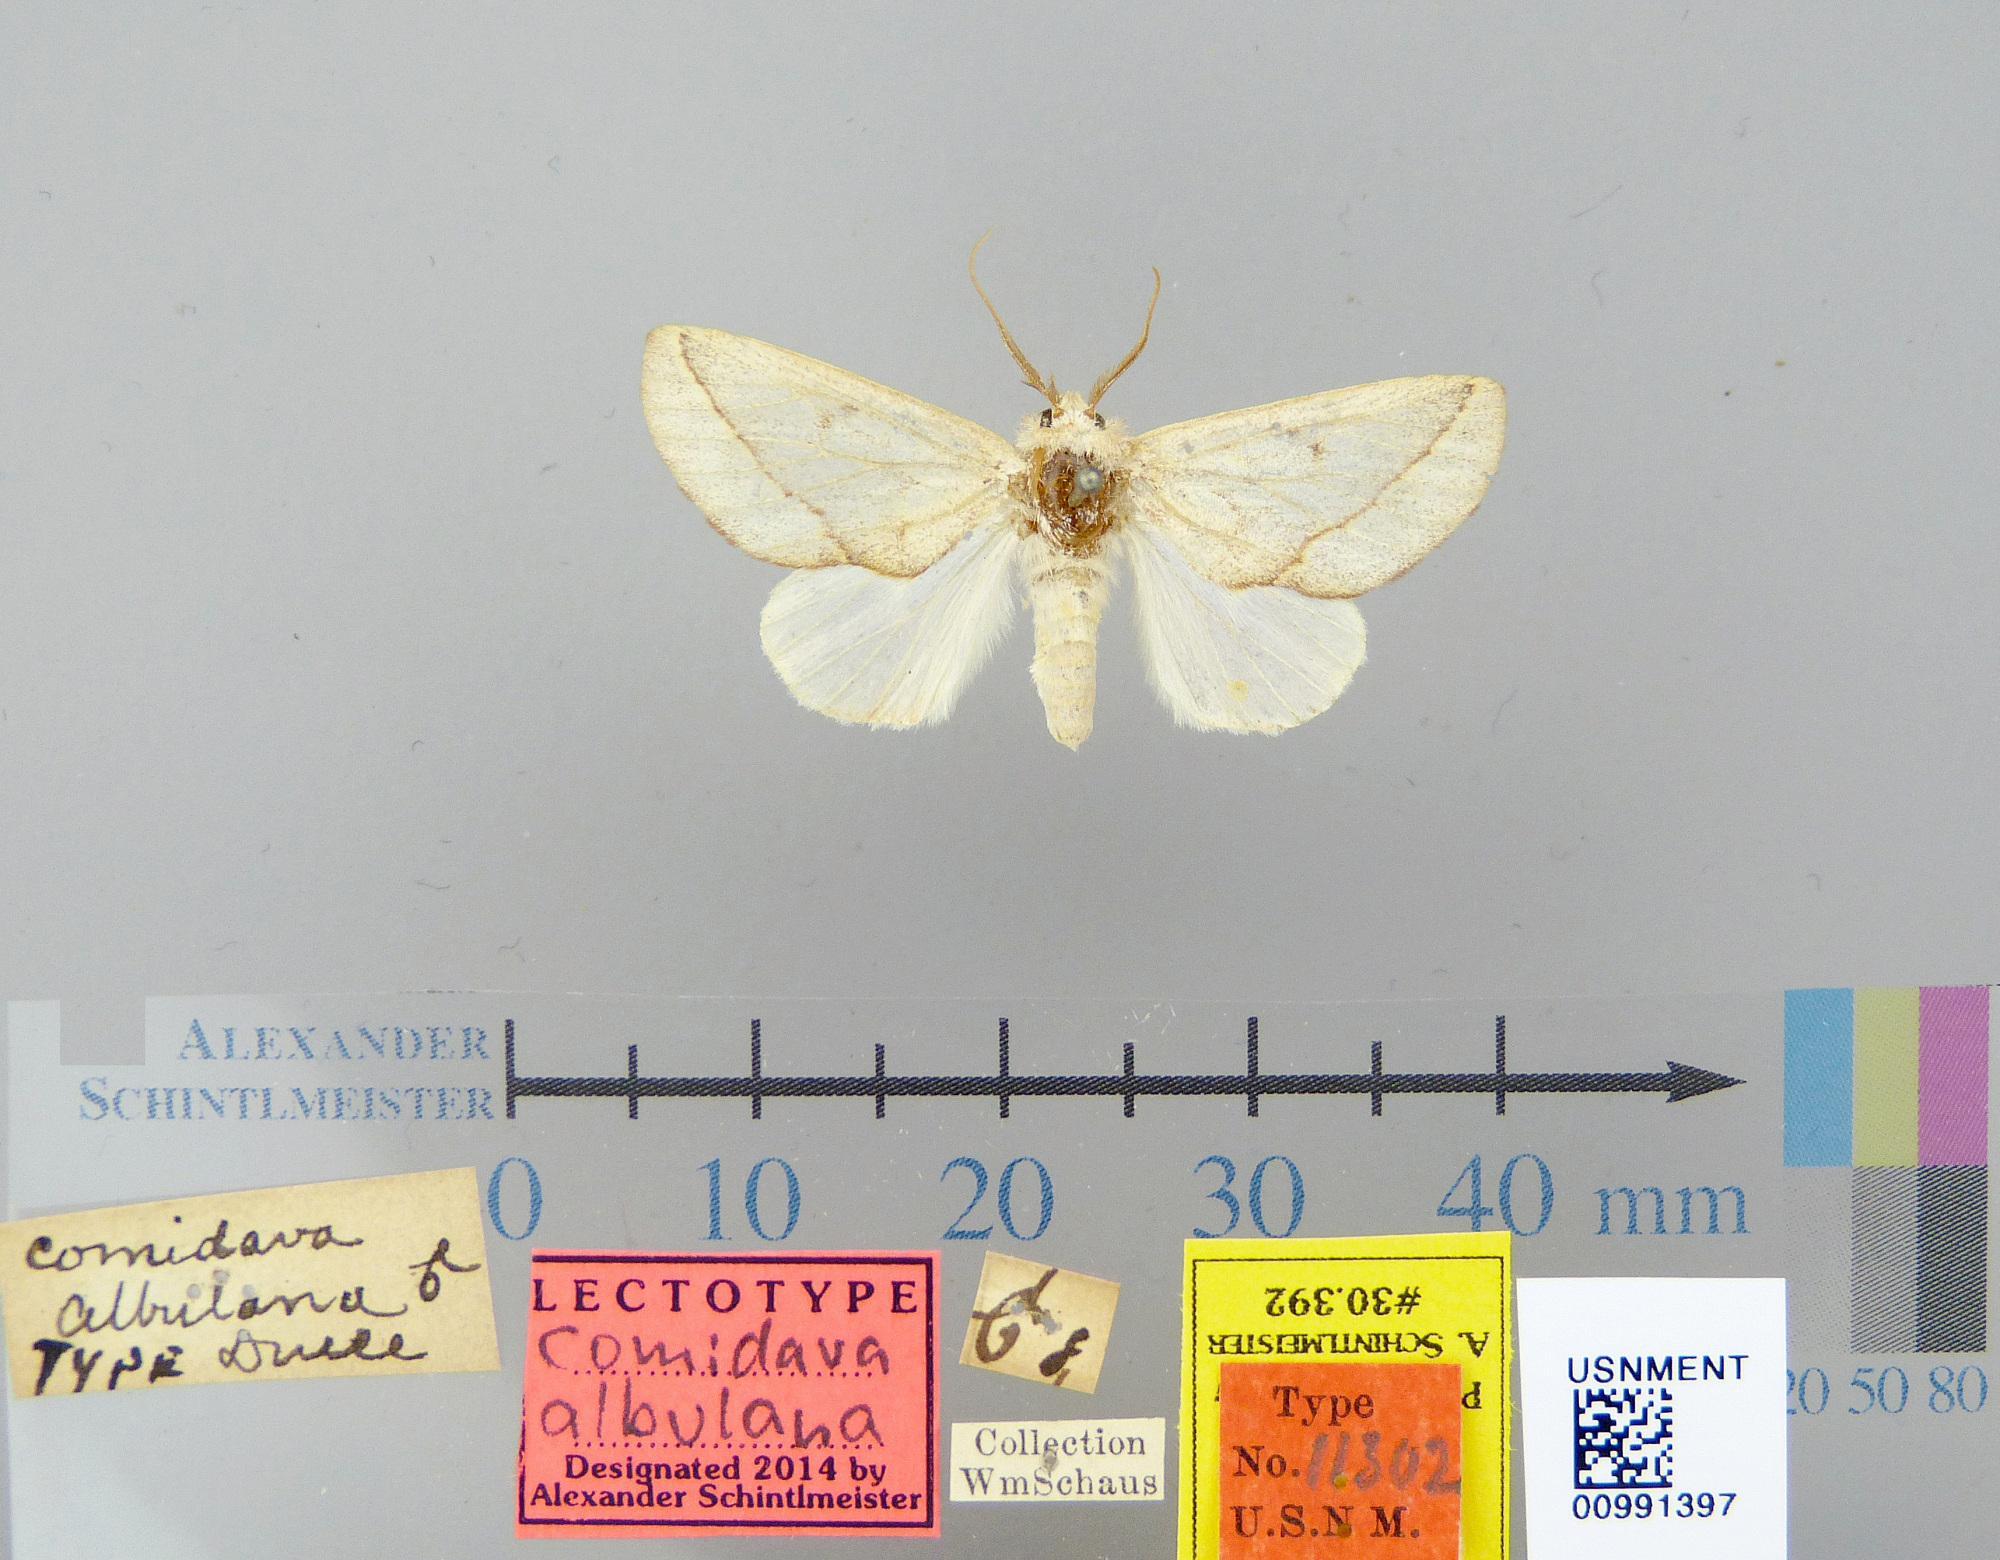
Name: Comidava albulana
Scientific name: Comidava albulana Druce, 1887
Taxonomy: Animalia, Arthropoda, Insecta, Lepidoptera, Notodontidae
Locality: Mexico / Costa Rica